Brant Foundation

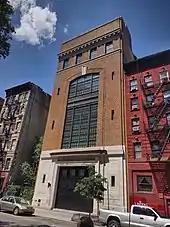
Brant Foundation East Village

The Brant Foundation Art Study Center is a private art collection and gallery with exhibition spaces in New York City and nearby Greenwich, Connecticut. The collections, focused on modern and contemporary art, are privately owned by Peter Brant and open to the public; reservations must be booked in advance.